Avanti Air

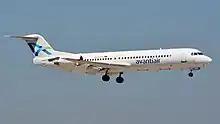
A former Avanti Air Fokker 100

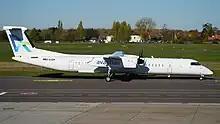
Avanti Air De Havilland Canada Dash 8-400

Avanti Air (named after the Italian word for "ahead") started operations on 1 July 1994. It was founded by former pilots Markus Baumann (now managing director) and Stefan Kissinger (now chief executive) as an aircraft management company. It entered the charter market in 1996 with two Raytheon Beech 1900C aircraft.